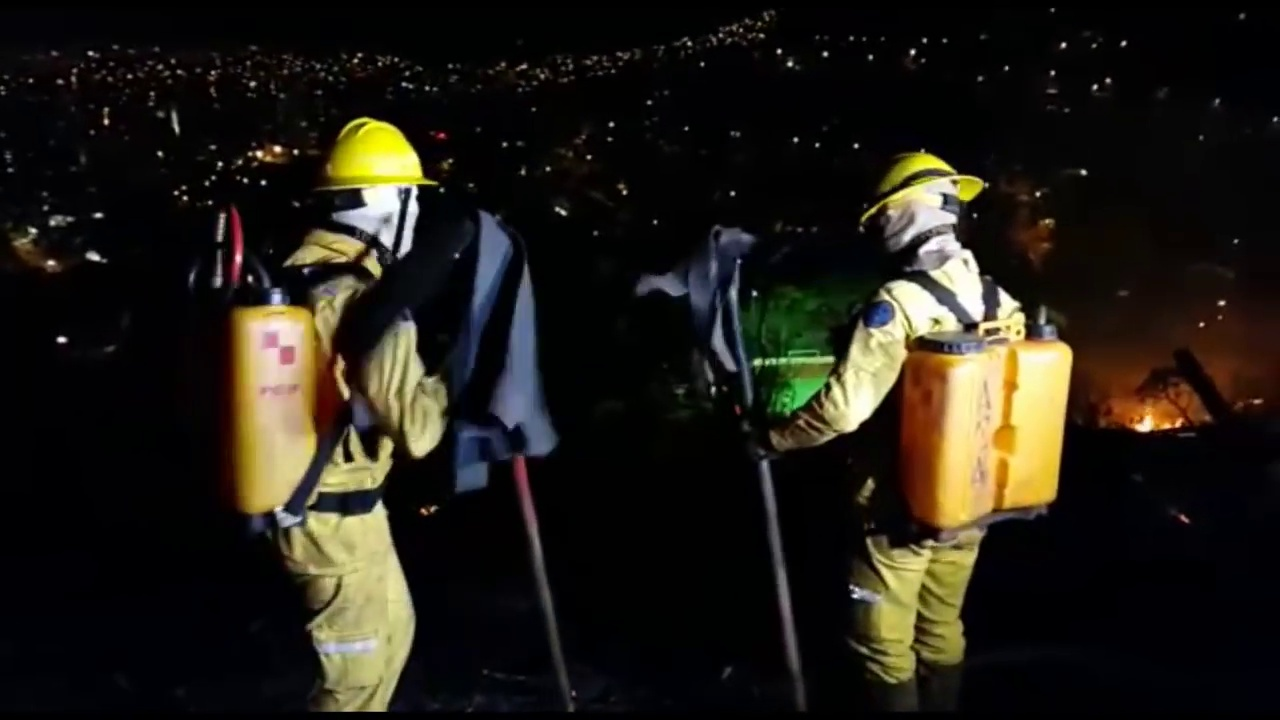
Fire: yes
Smoke: yes